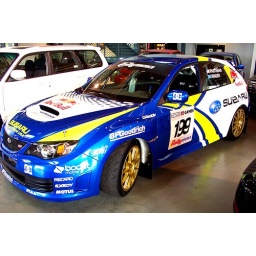
This is the car that sailed roughly 70+ feet in the car and only damaged the skid plate and oil pan.